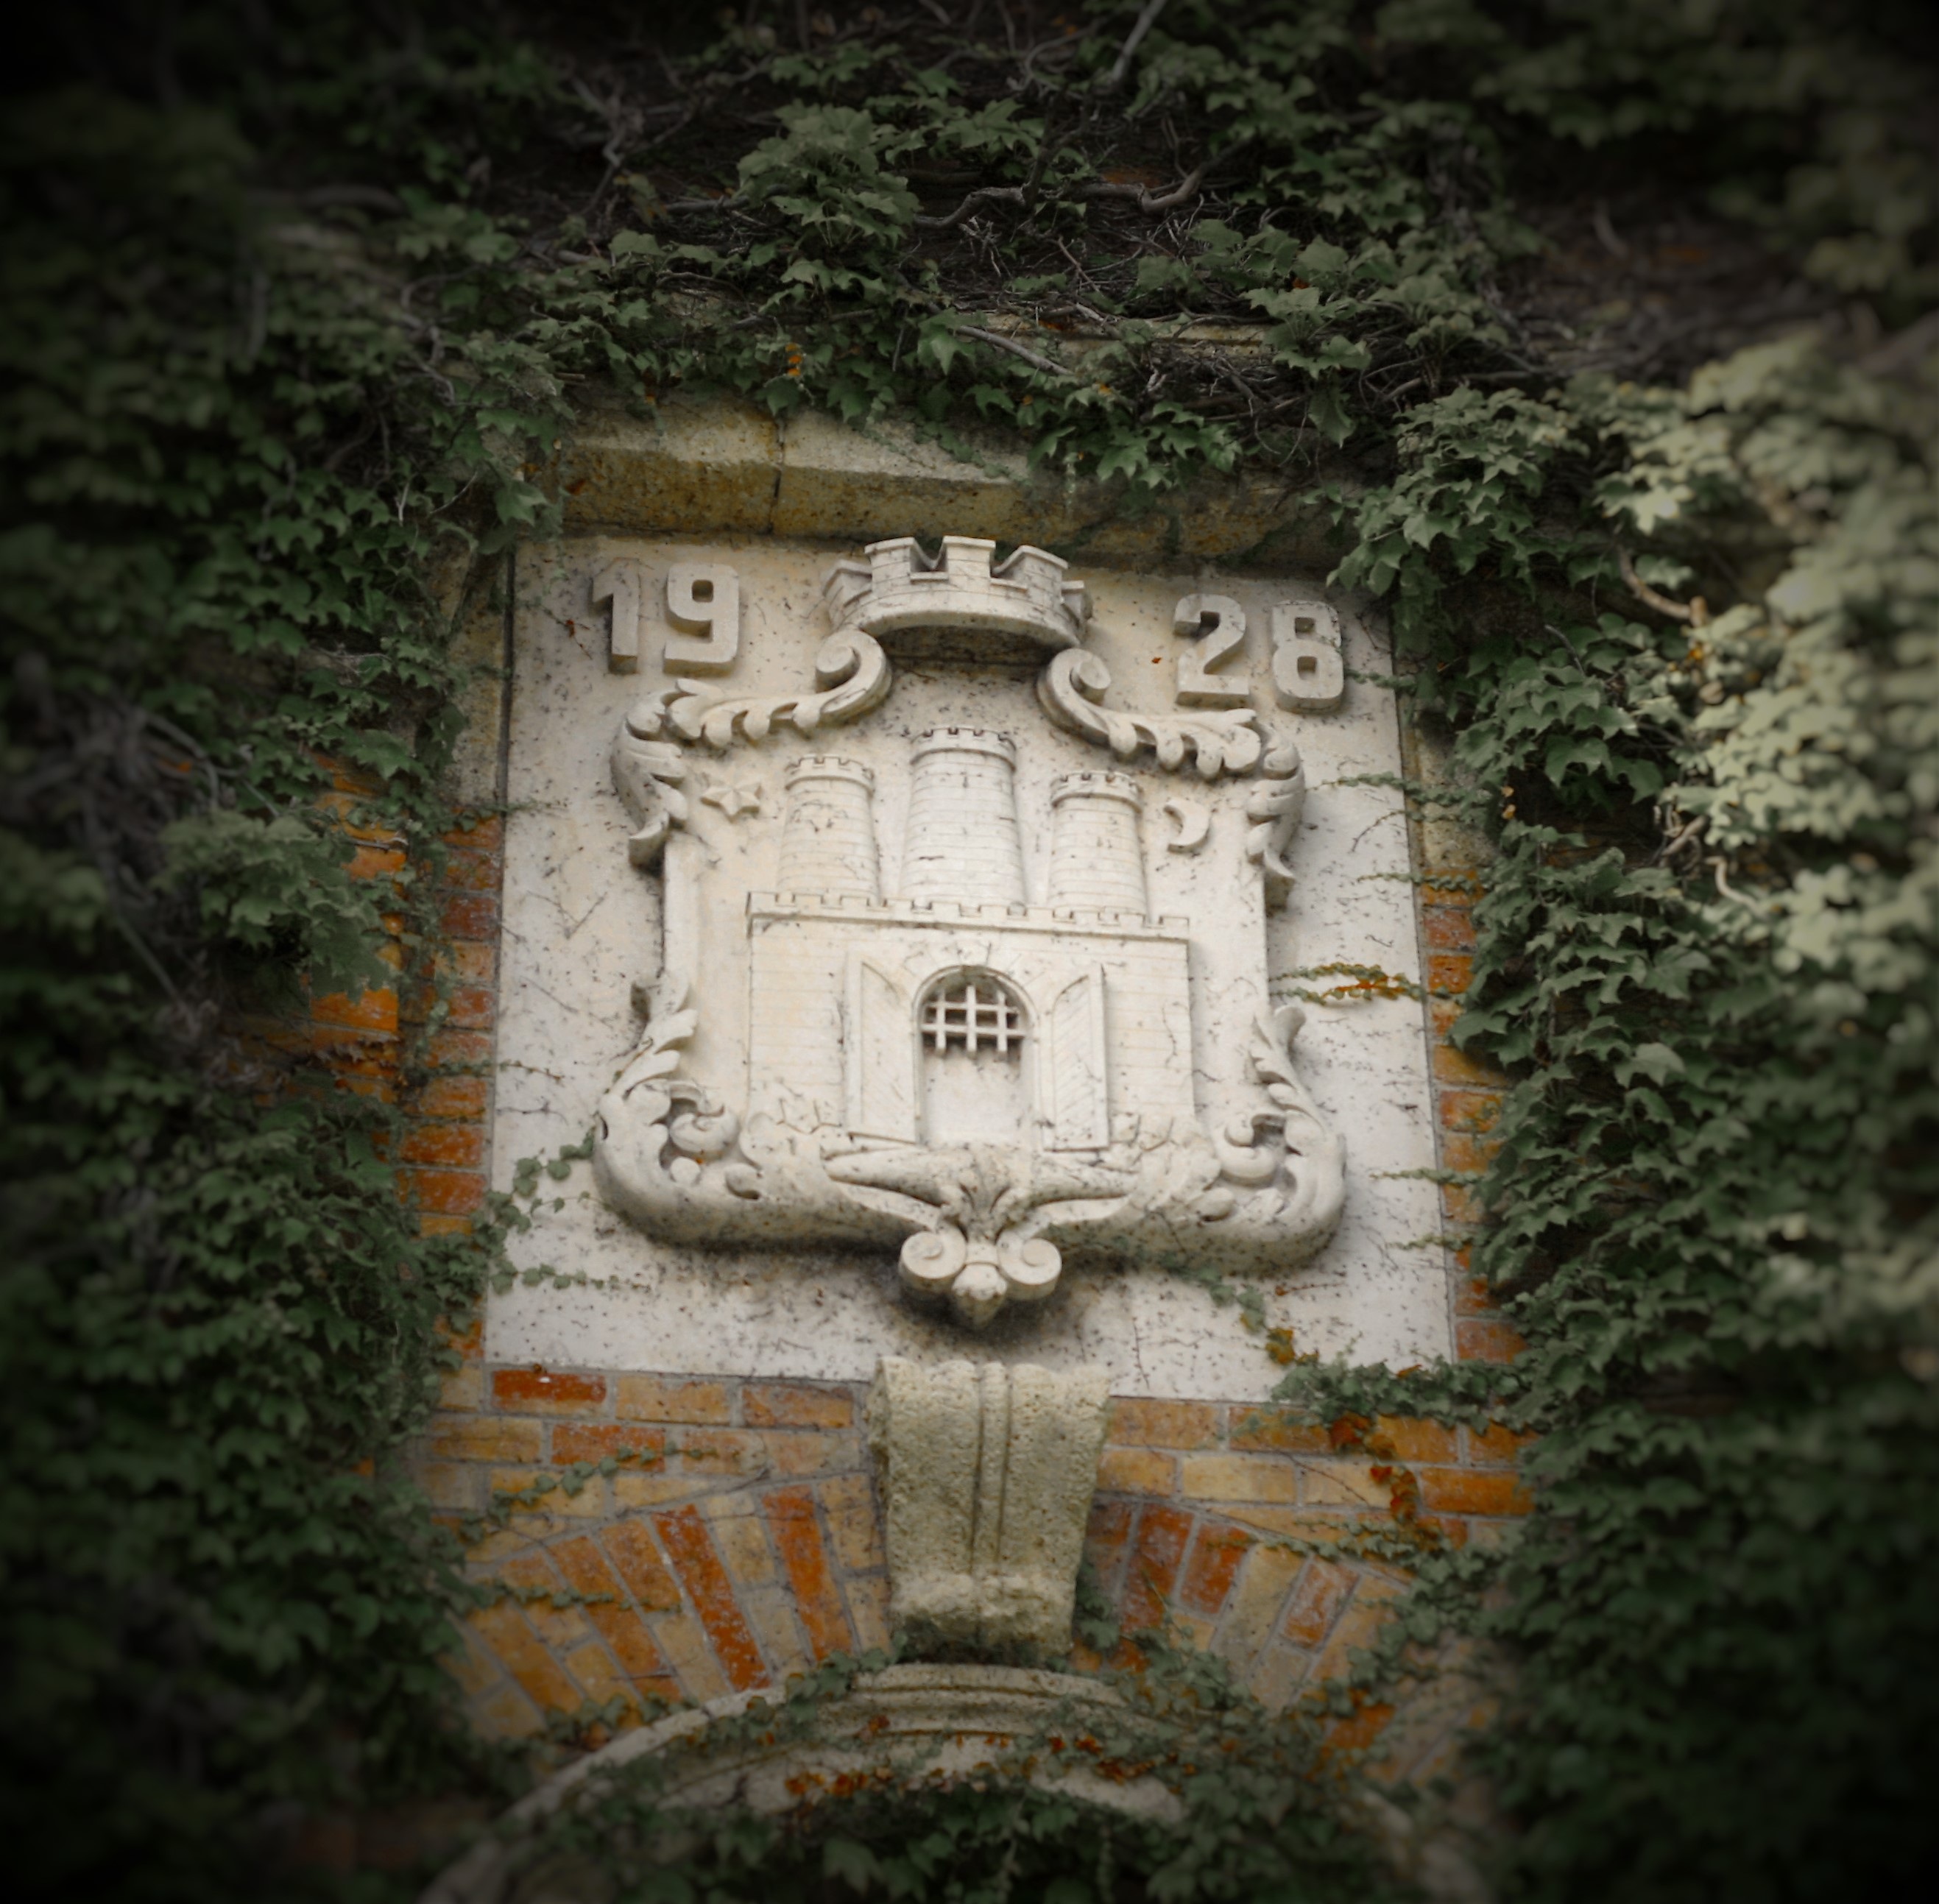
architecture, antique, building, old, wall, stone, monument, europe, decoration, ancient, emblem, temple, decorative, shrine, history, carving, stele, heraldry, blazon, heraldic, ancient history